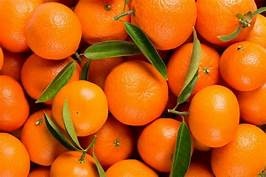
Label: mandarine